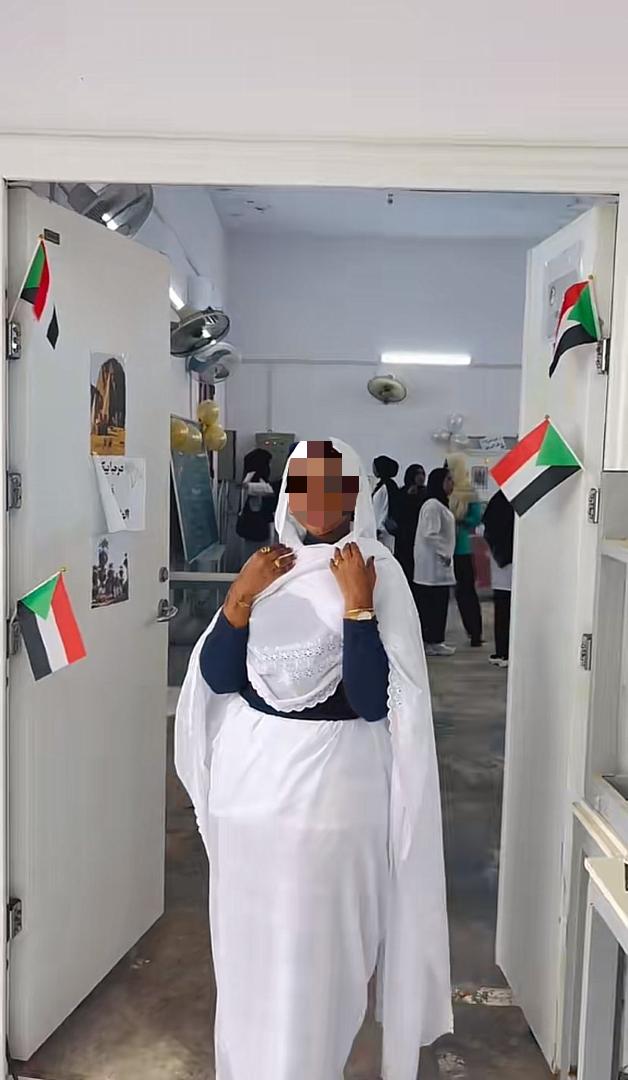
الوصف بالفصحى: شخصان يرتديان الزي السوداني التقليدي
الوصف بالعامية السودانية: مرة لابسة توب أبيض
التصنيف: Local Culture & Objects